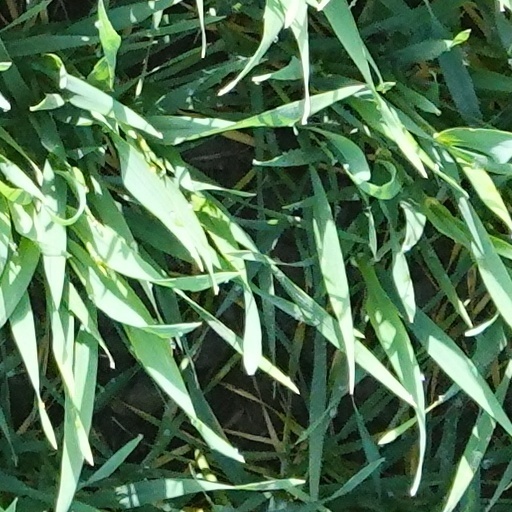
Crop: wheat